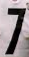
Number: 7